Razor USA

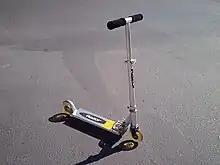
Razor A Model 1st generation, the first Razor scooter aka Old A

The first Razor scooter was manufactured by JD, and distributed by The Sharper Image. Since JD founded RazorUSA, JD also began to sell scooters under the JDBUG brand.